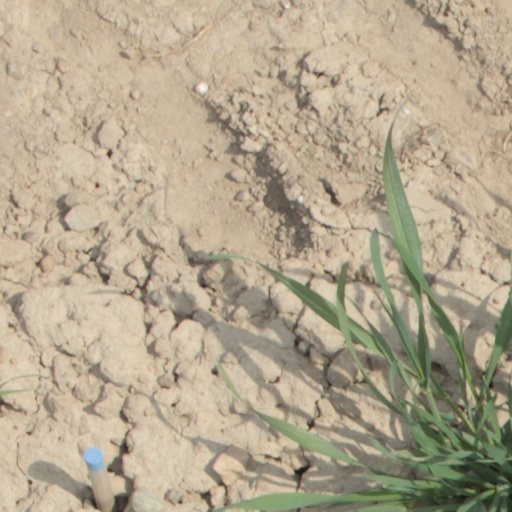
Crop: wheat